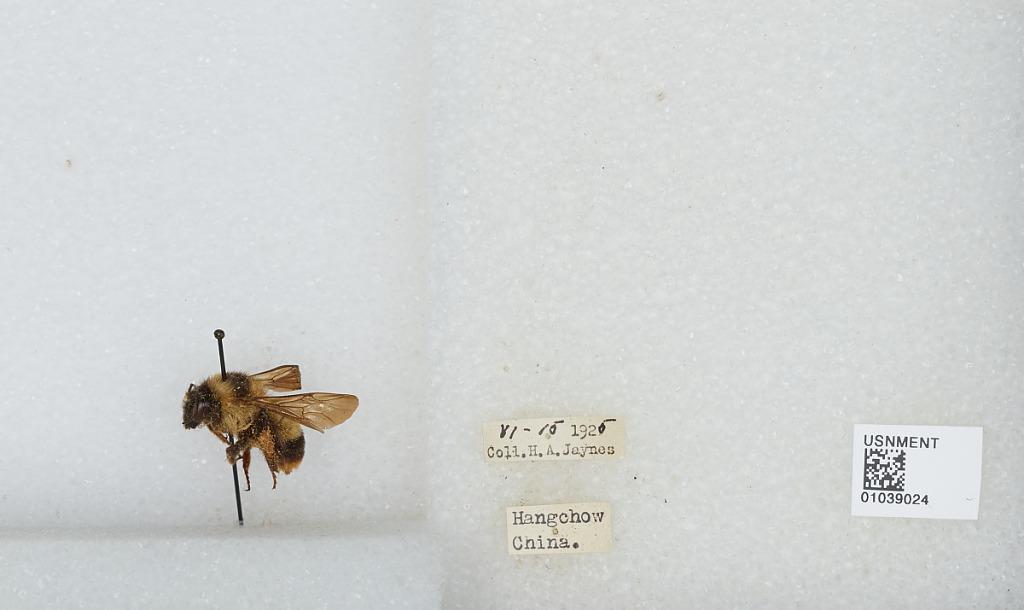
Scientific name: Bombus (Diversobombus) trifasciatus Smith
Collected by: H. Jaynes
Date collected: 1925-6-15
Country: China
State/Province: Zhejiang
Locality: Hangzhou